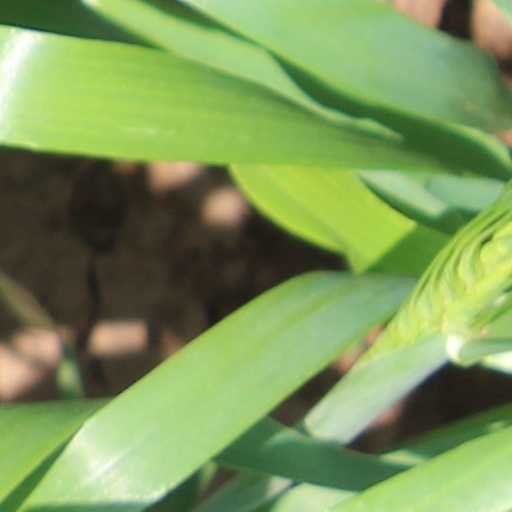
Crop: wheat